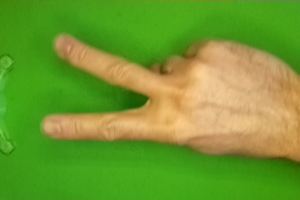
Label: scissors